Answer in natural language. Considering the relative positions, is dark wooden countertop island above or below Doorframe? Choose between the following options: above or below
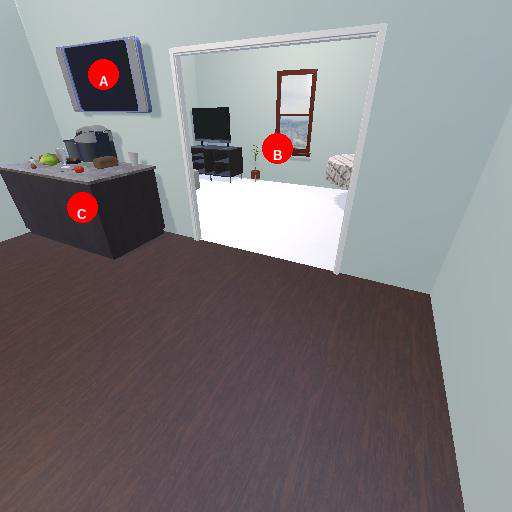
<answer>above</answer>